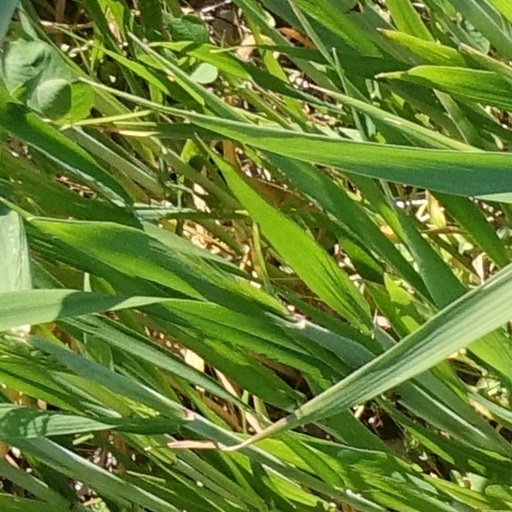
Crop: wheat